Rocky Graziano

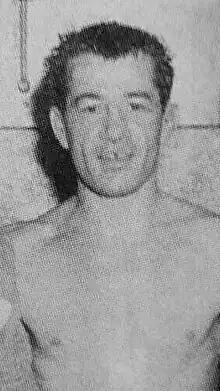
Graziano, undated

Thomas Rocco Barbella (January 1, 1919 – May 22, 1990), better known as Rocky Graziano, was an American professional boxer and actor who held the World Middleweight title. Graziano is considered one of the greatest knockout artists in boxing history, often displaying the capacity to take his opponent out with a single punch. He was ranked 23rd on "The Ring" magazine list of the greatest punchers of all time. He fought many of the best middleweights of the era including Sugar Ray Robinson. He was the subject of the 1956 film, "Somebody Up There Likes Me", based on his 1955 autobiography, starring Paul Newman as Graziano.